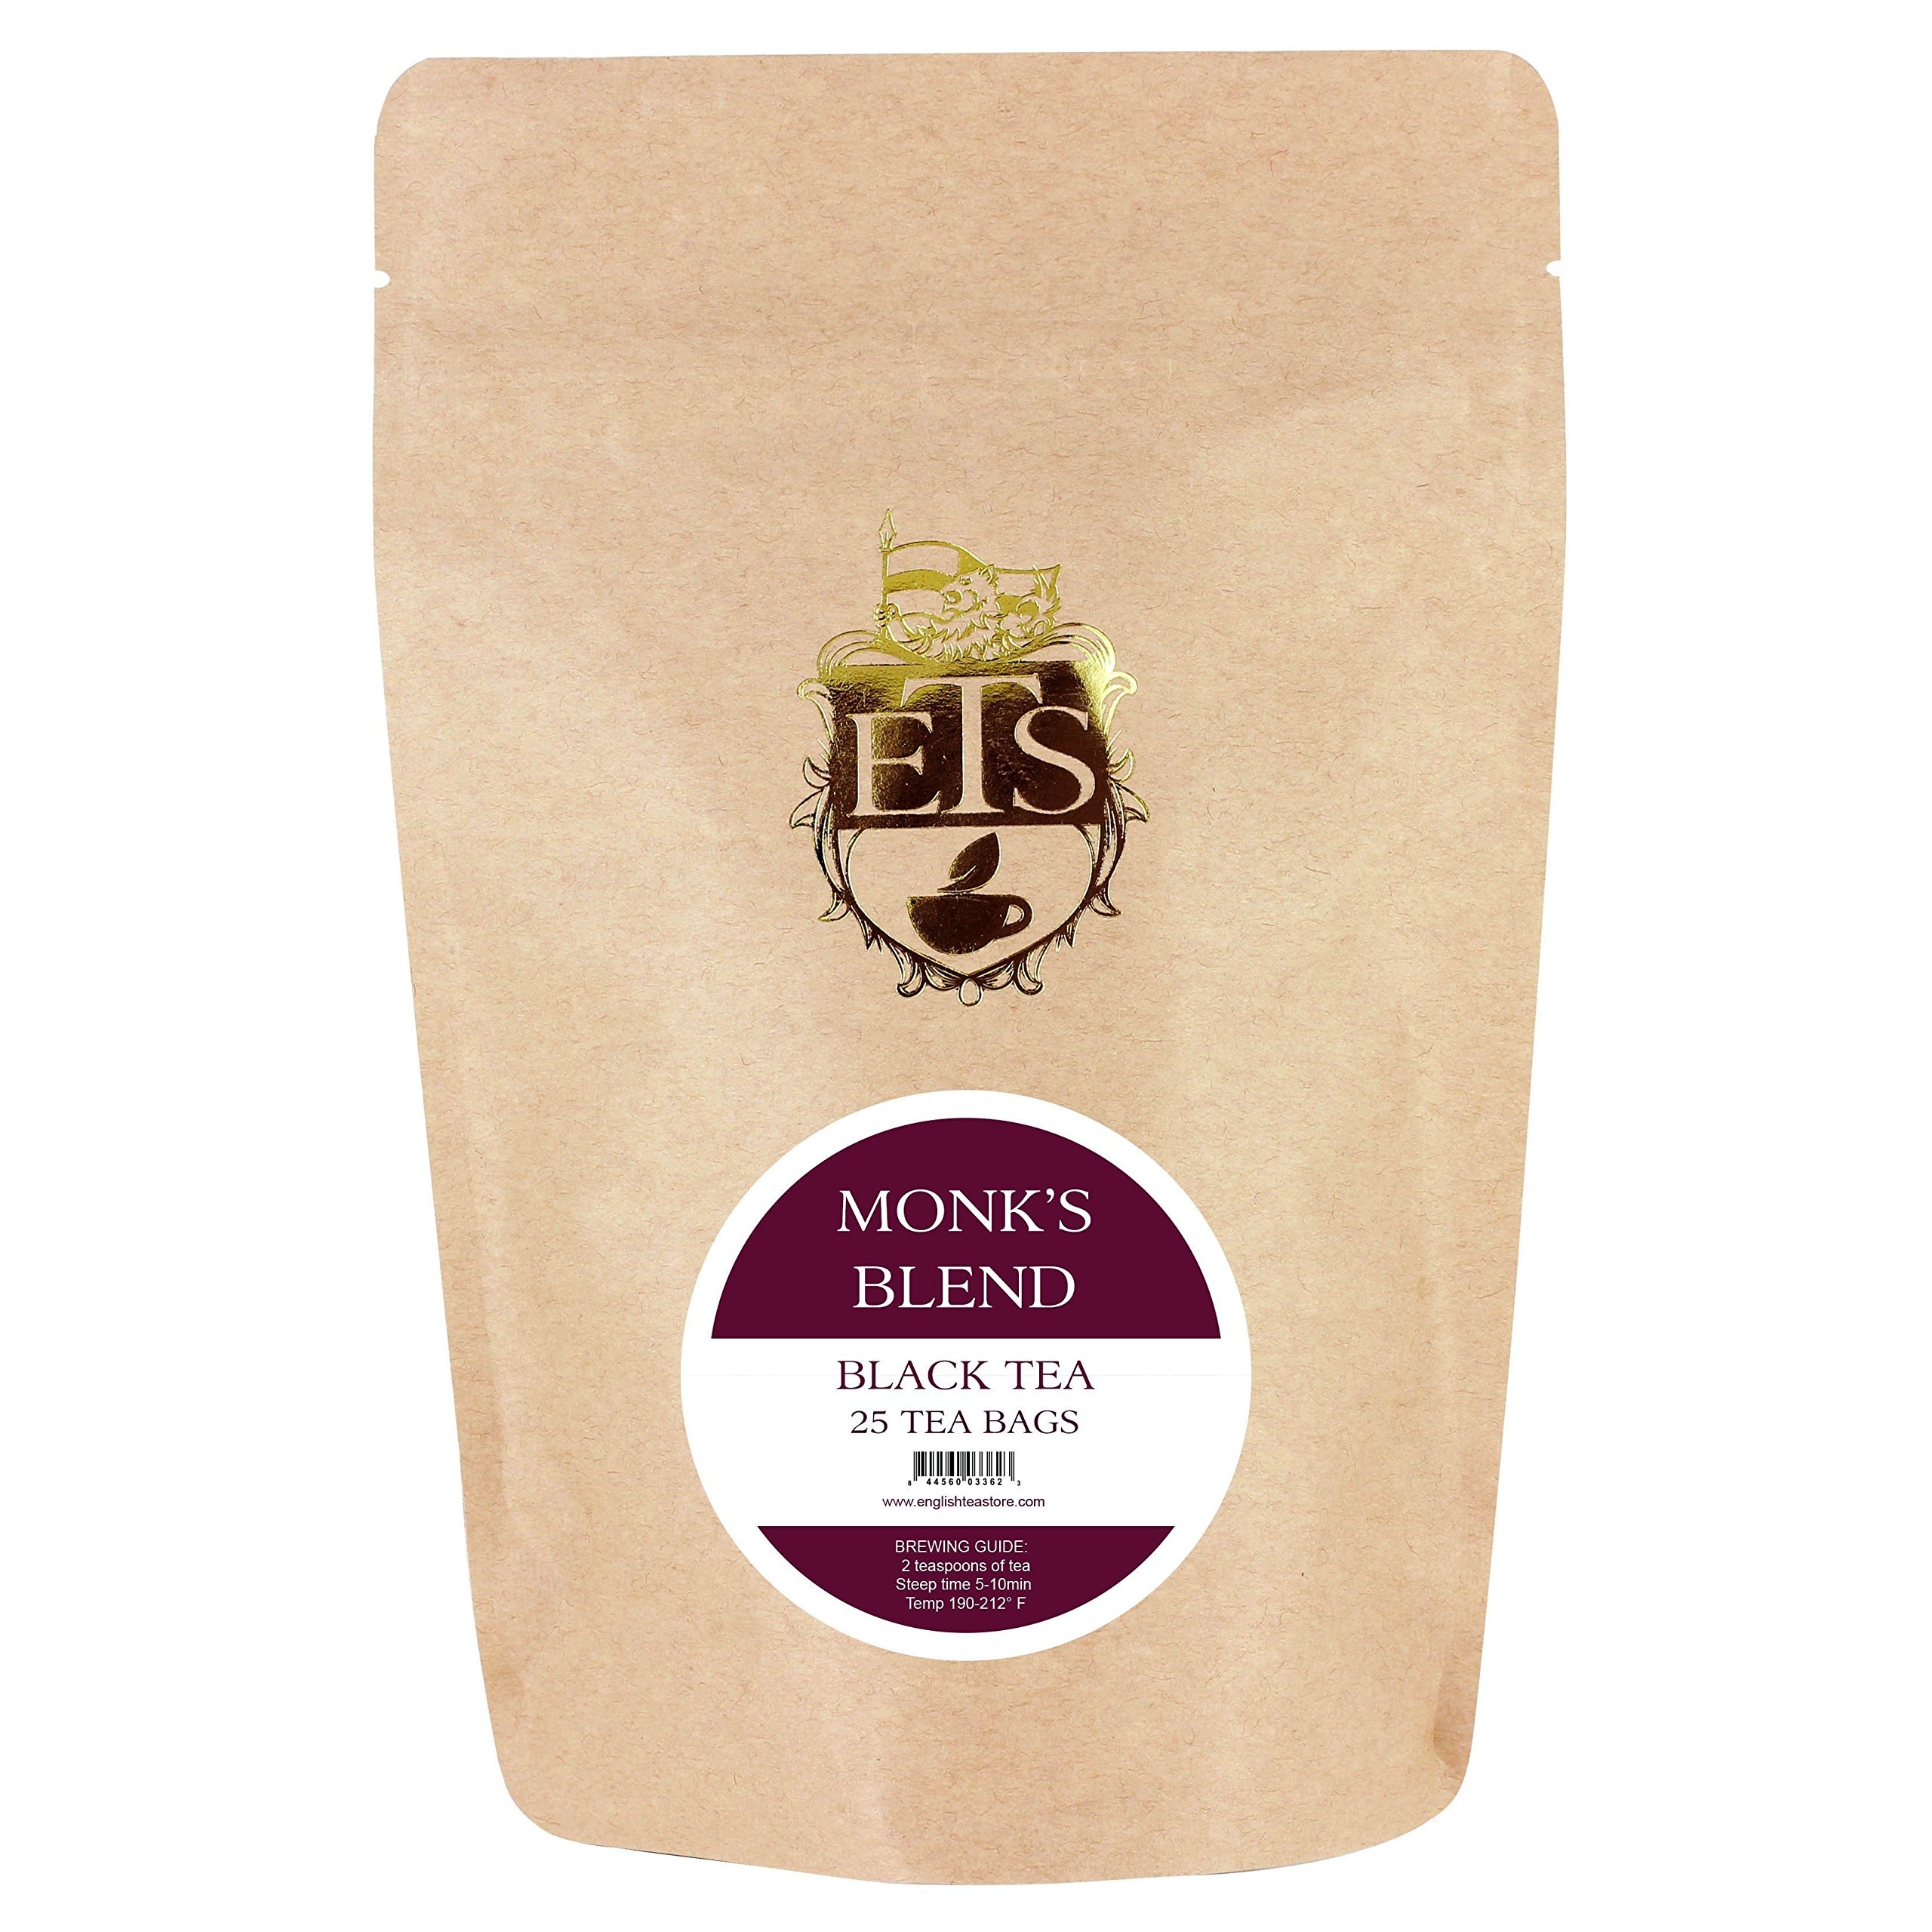
Item Name: Monk's Blend Flavored Black Tea - 25 Teabag Pouch | Vanilla & Grenadine Infusion | Gluten-Free, Vegan, Kosher | Medium Caffeine | High Antioxidant
Bullet Point 1: Exotic Flavor Fusion: Savor the unique blend of grenadine and vanilla in Monk's Blend tea, inspired by Tibetan monks and crafted for a harmonious tea-drinking experience.
Bullet Point 2: Premium Ingredients: Made with high-quality black tea, calendula, marigold, and sunflower petals, enhanced with natural, organic-compliant flavors for a rich and aromatic cup.
Bullet Point 3: Health-Conscious Choice: Gluten-free, vegan, and kosher-certified, this tea is free from nuts, wheat, dairy, soy, and sulfites, making it suitable for diverse dietary needs.
Bullet Point 4: Perfect for Any Time: With medium caffeine content and high antioxidant levels, Monk's Blend tea is ideal for a refreshing morning boost or a calming evening ritual.
Bullet Point 5: Assured Quality: Packaged in a 25-teabag pouch, this tea is carefully produced in a facility that adheres to strict quality standards, ensuring a delightful and consistent brew every time.
Product Description: Experience the enchanting flavors of Monk's Blend tea, a harmonious fusion of grenadine and vanilla that delights the senses with every sip. Inspired by the traditions of Tibetan monks, this black tea is infused with natural, organic-compliant flavors and adorned with calendula, marigold, and sunflower petals for a subtly floral and toasty finish. Perfect for tea enthusiasts, Monk's Blend offers a medium caffeine content and high antioxidant levels, making it a refreshing and healthful choice for any time of day. Crafted with care, this tea is gluten-free, vegan, and kosher-certified, ensuring it meets diverse dietary preferences. Free from nuts, wheat, dairy, soy, and sulfites, it’s a safe and enjoyable option for everyone. Each 25-teabag pouch is packed in a facility that maintains rigorous quality standards, delivering a consistently satisfying cup. Whether you’re starting your day or winding down, Monk's Blend tea promises a flavorful and soul-soothing experience that celebrates the art of tea drinking.
Value: 1.0
Unit: Count

Price: 8.96